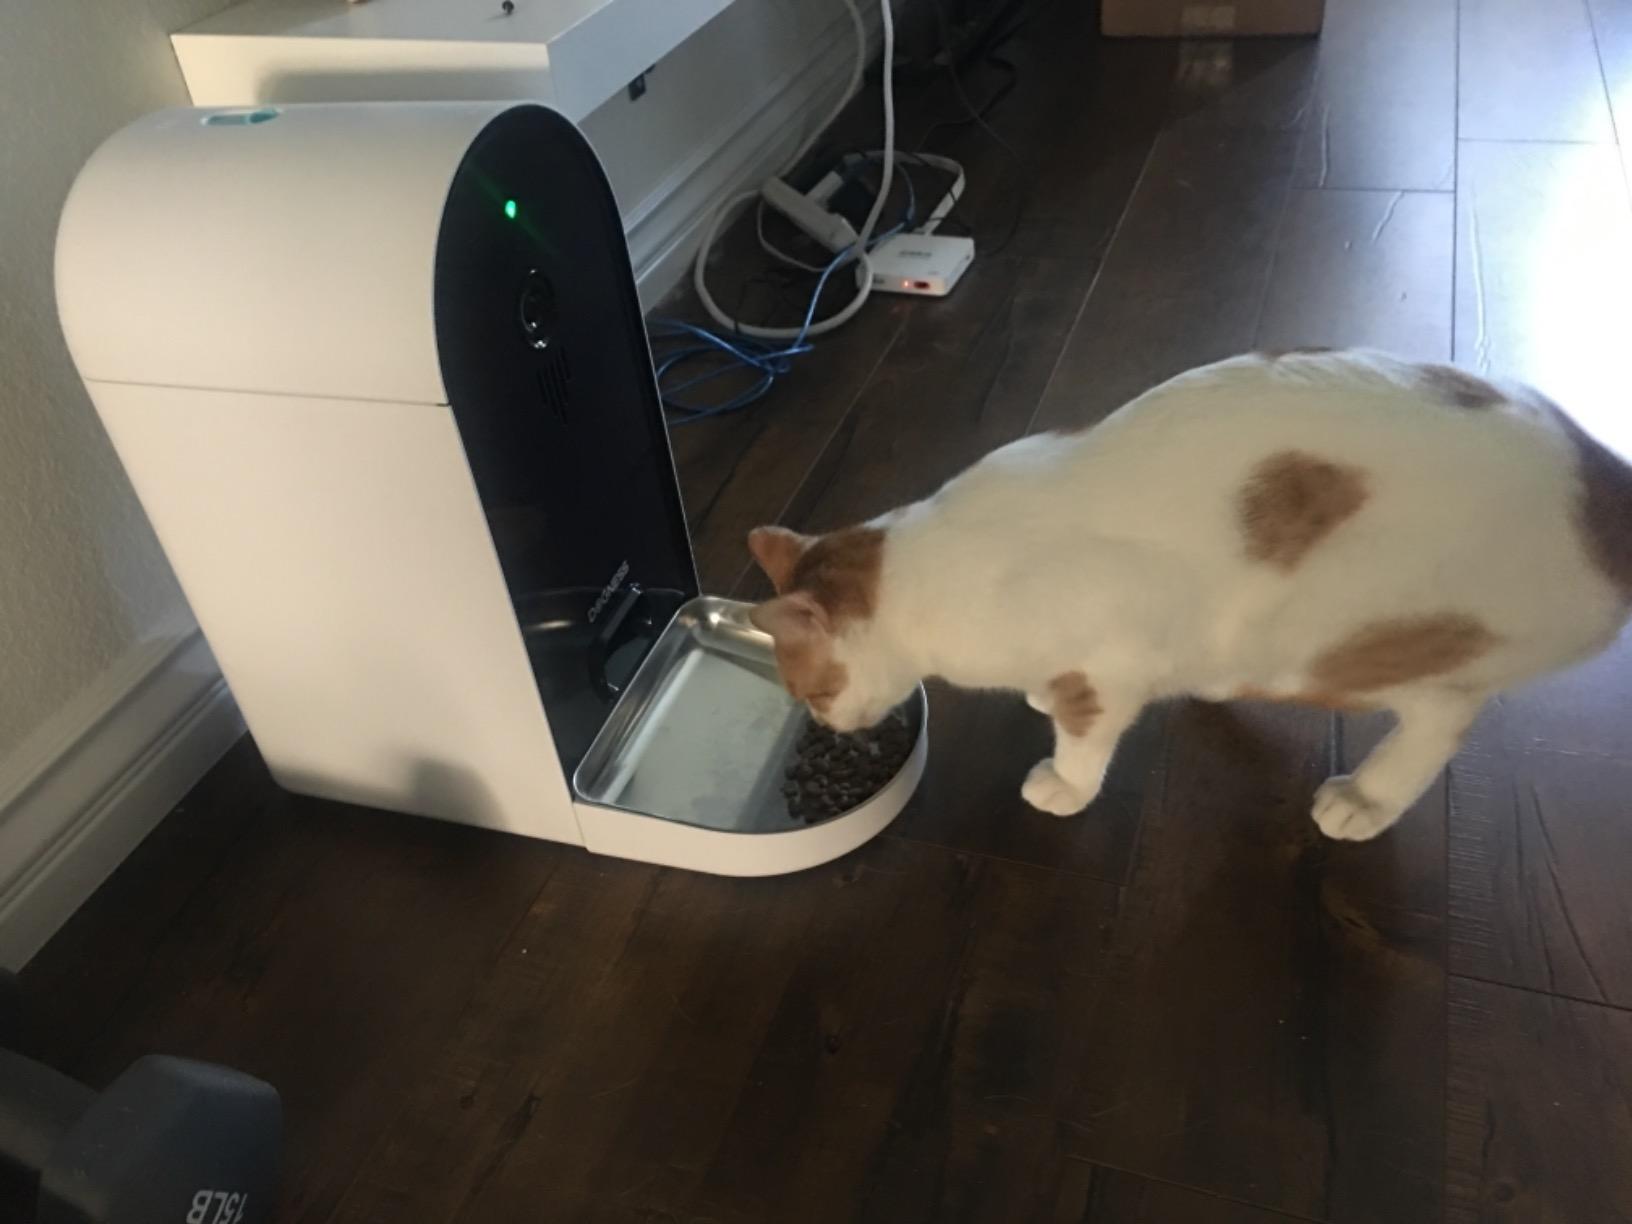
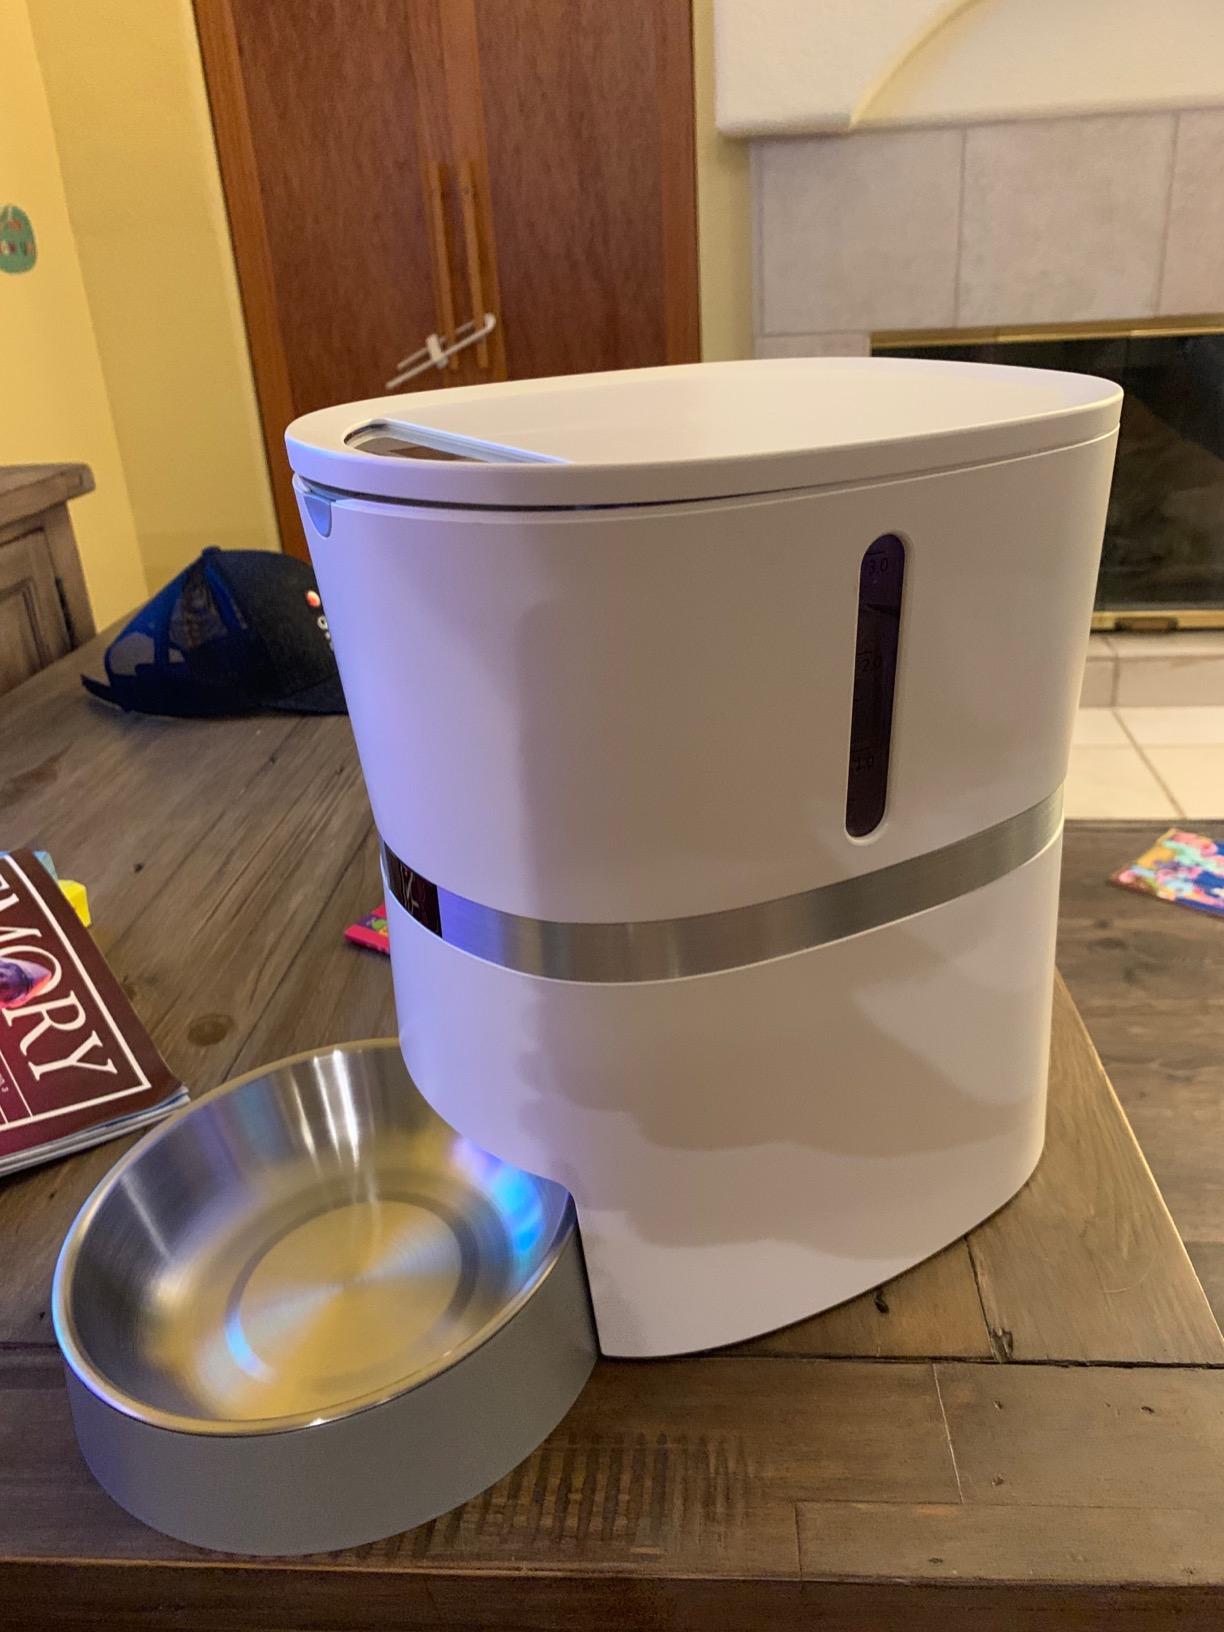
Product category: items_feeder
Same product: no